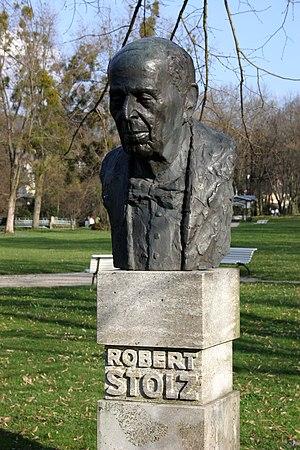
Buste du compositeur Robert Stolz à la Lichtentaler Allee Baden-Baden.